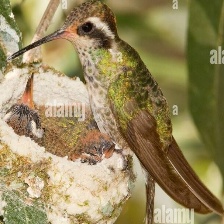
Species: WHITE EARED HUMMINGBIRD
Scientific name: BASILINNA LEUCOTIS
ImageNet parent category: hummingbird